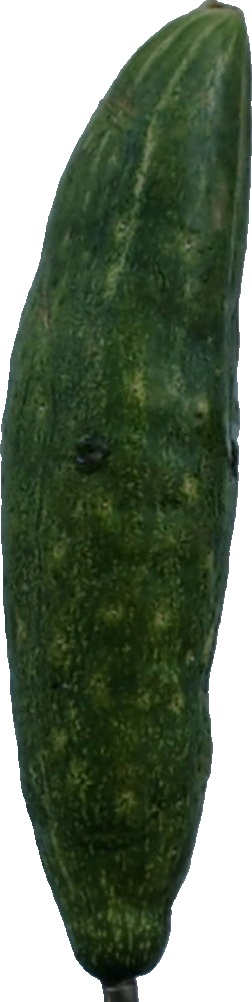
Label: cucumber_3